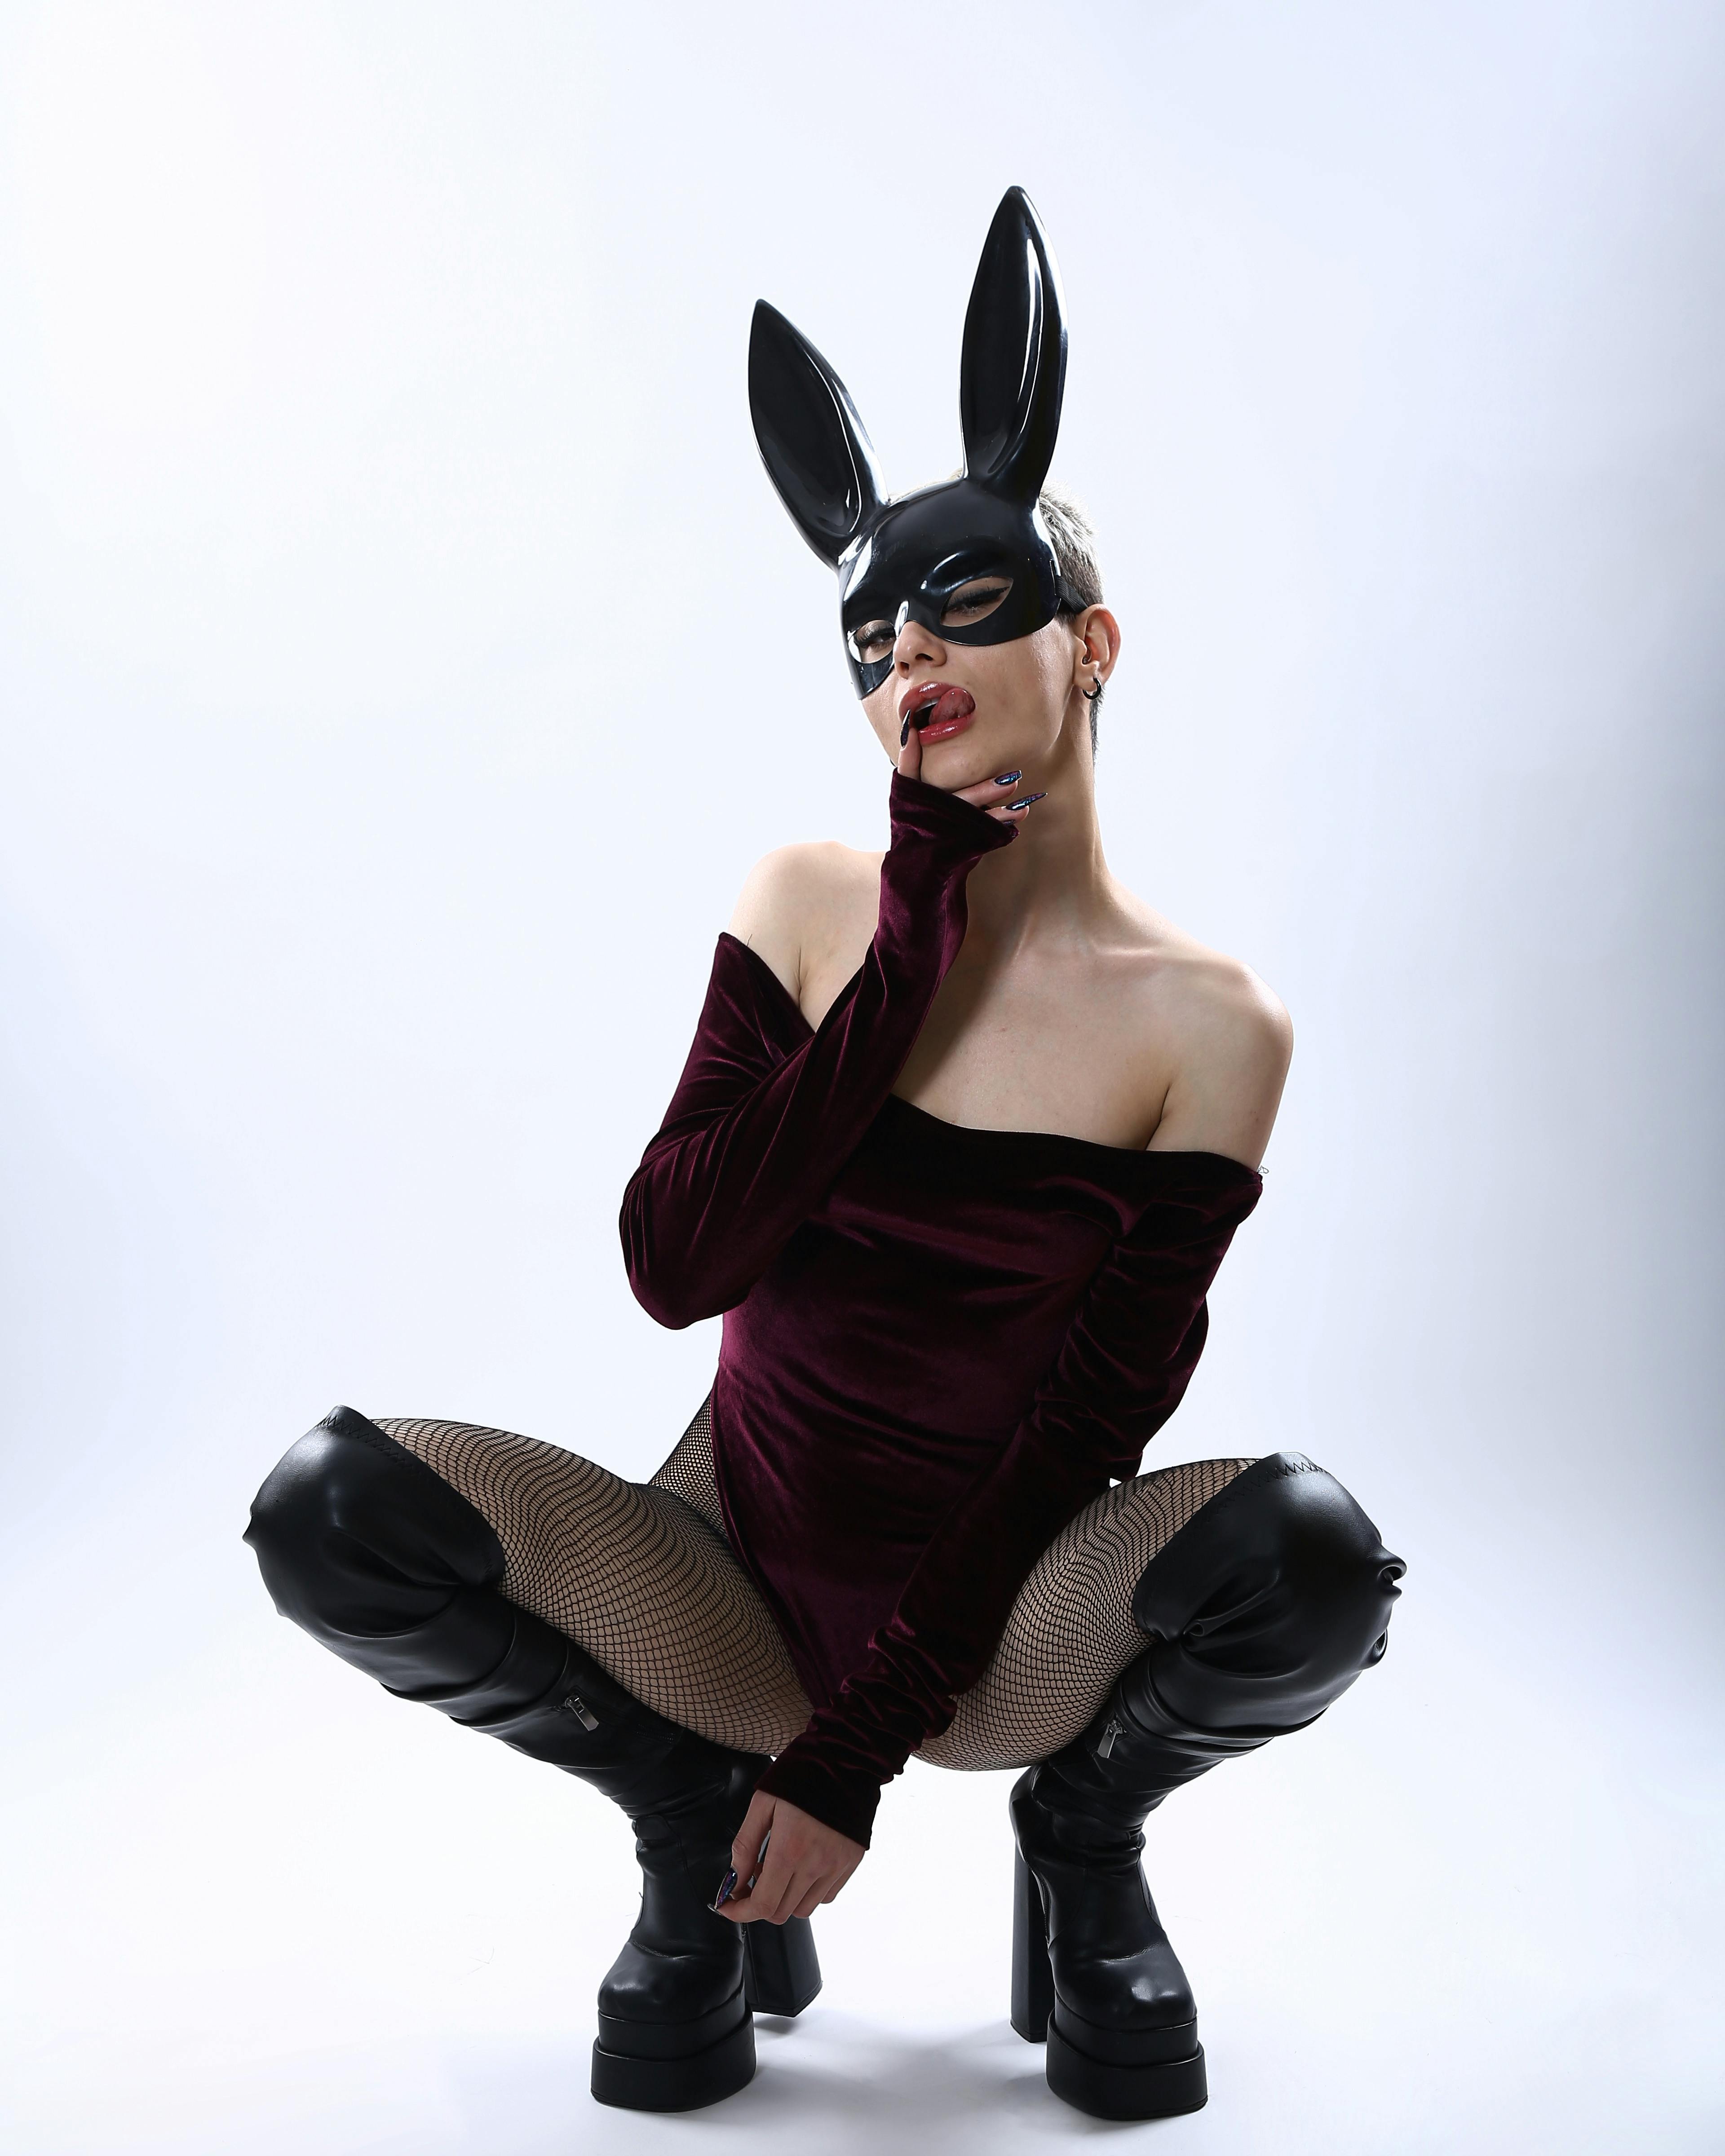
woman, human body, flash photography, sleeve, gesture, headgear, costume hat, eyewear, happy, fictional character, formal wear, fashion design, fur, thumb, headpiece, fashion accessory, sitting, costume, animation, helmet, personal protective equipment, illustration, magenta, costume accessory, photo shoot, fashion model, fun